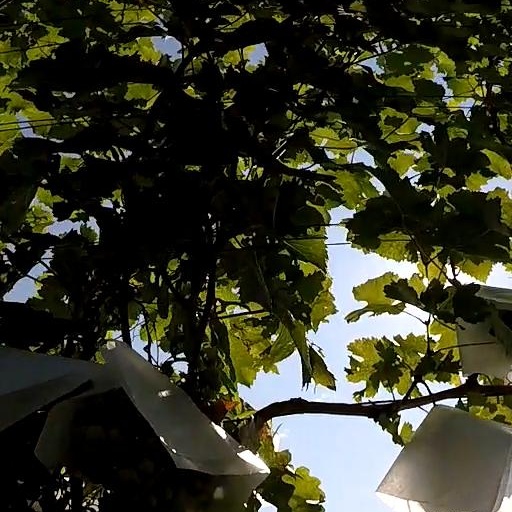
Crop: grape